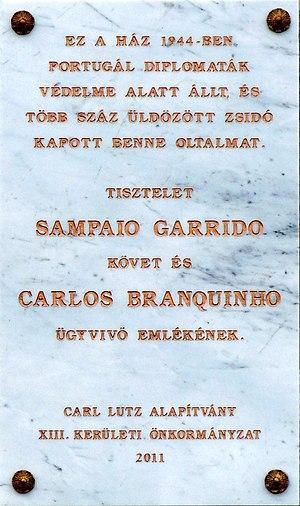
Plaque commémorative aux MM. Carlos Sampaio Garrido, ambassadeur portugal et Teixeira Branquinho chargé d’affaire en mission à Budapest en 1944 qui réussirent de sauver quelque miliers des Juifs de Hongrie. (5, quai Újpesti, Budapest, 13e arr.). Magyar: Carlos Sampaio Garrido portugál nagykövet és Teixeira Branquinho ügyvivő emléktáblája, akik közel ezer zsidót mentettek meg a holokauszttól 1944-ben Magyarországon. (Budapest, XIII. ker. Újpesti rakpart 5.)